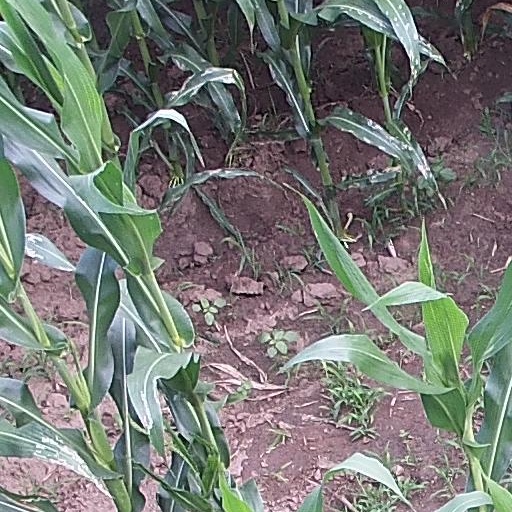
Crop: maize; corn